Neto (footballer, born 1989)

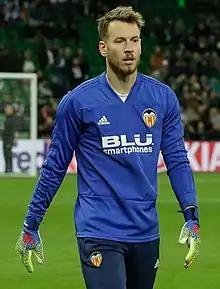
Neto with Valencia in 2019

Norberto Murara Neto (born 19 July 1989), commonly known as Neto, is a Brazilian professional footballer who plays as a goalkeeper for club Bournemouth.